Bob Tyrrell (tattoo artist)

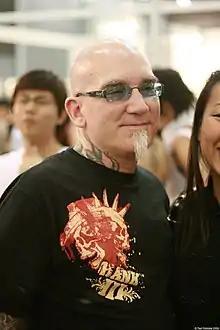
Tyrrell in 2009 at Singapore tattoo convention.

Bob Tyrrell (born November 4, 1962) is an American tattoo artist. He is known for his black-and-gray tattooing style.